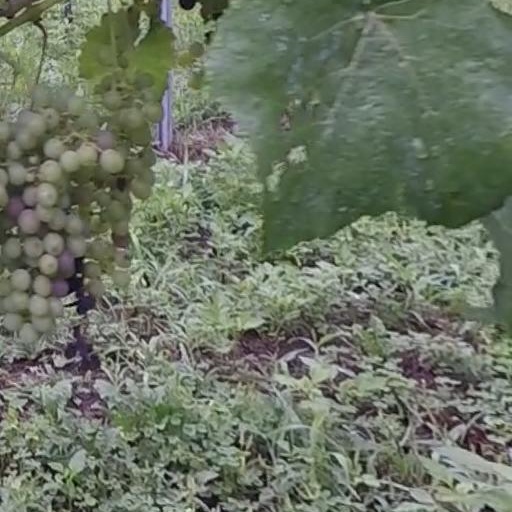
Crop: grape